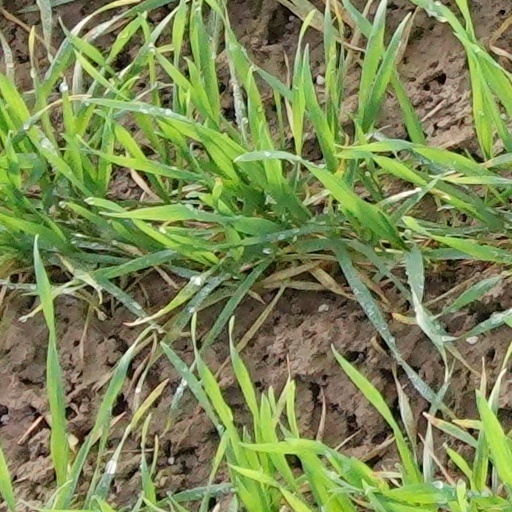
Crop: wheat